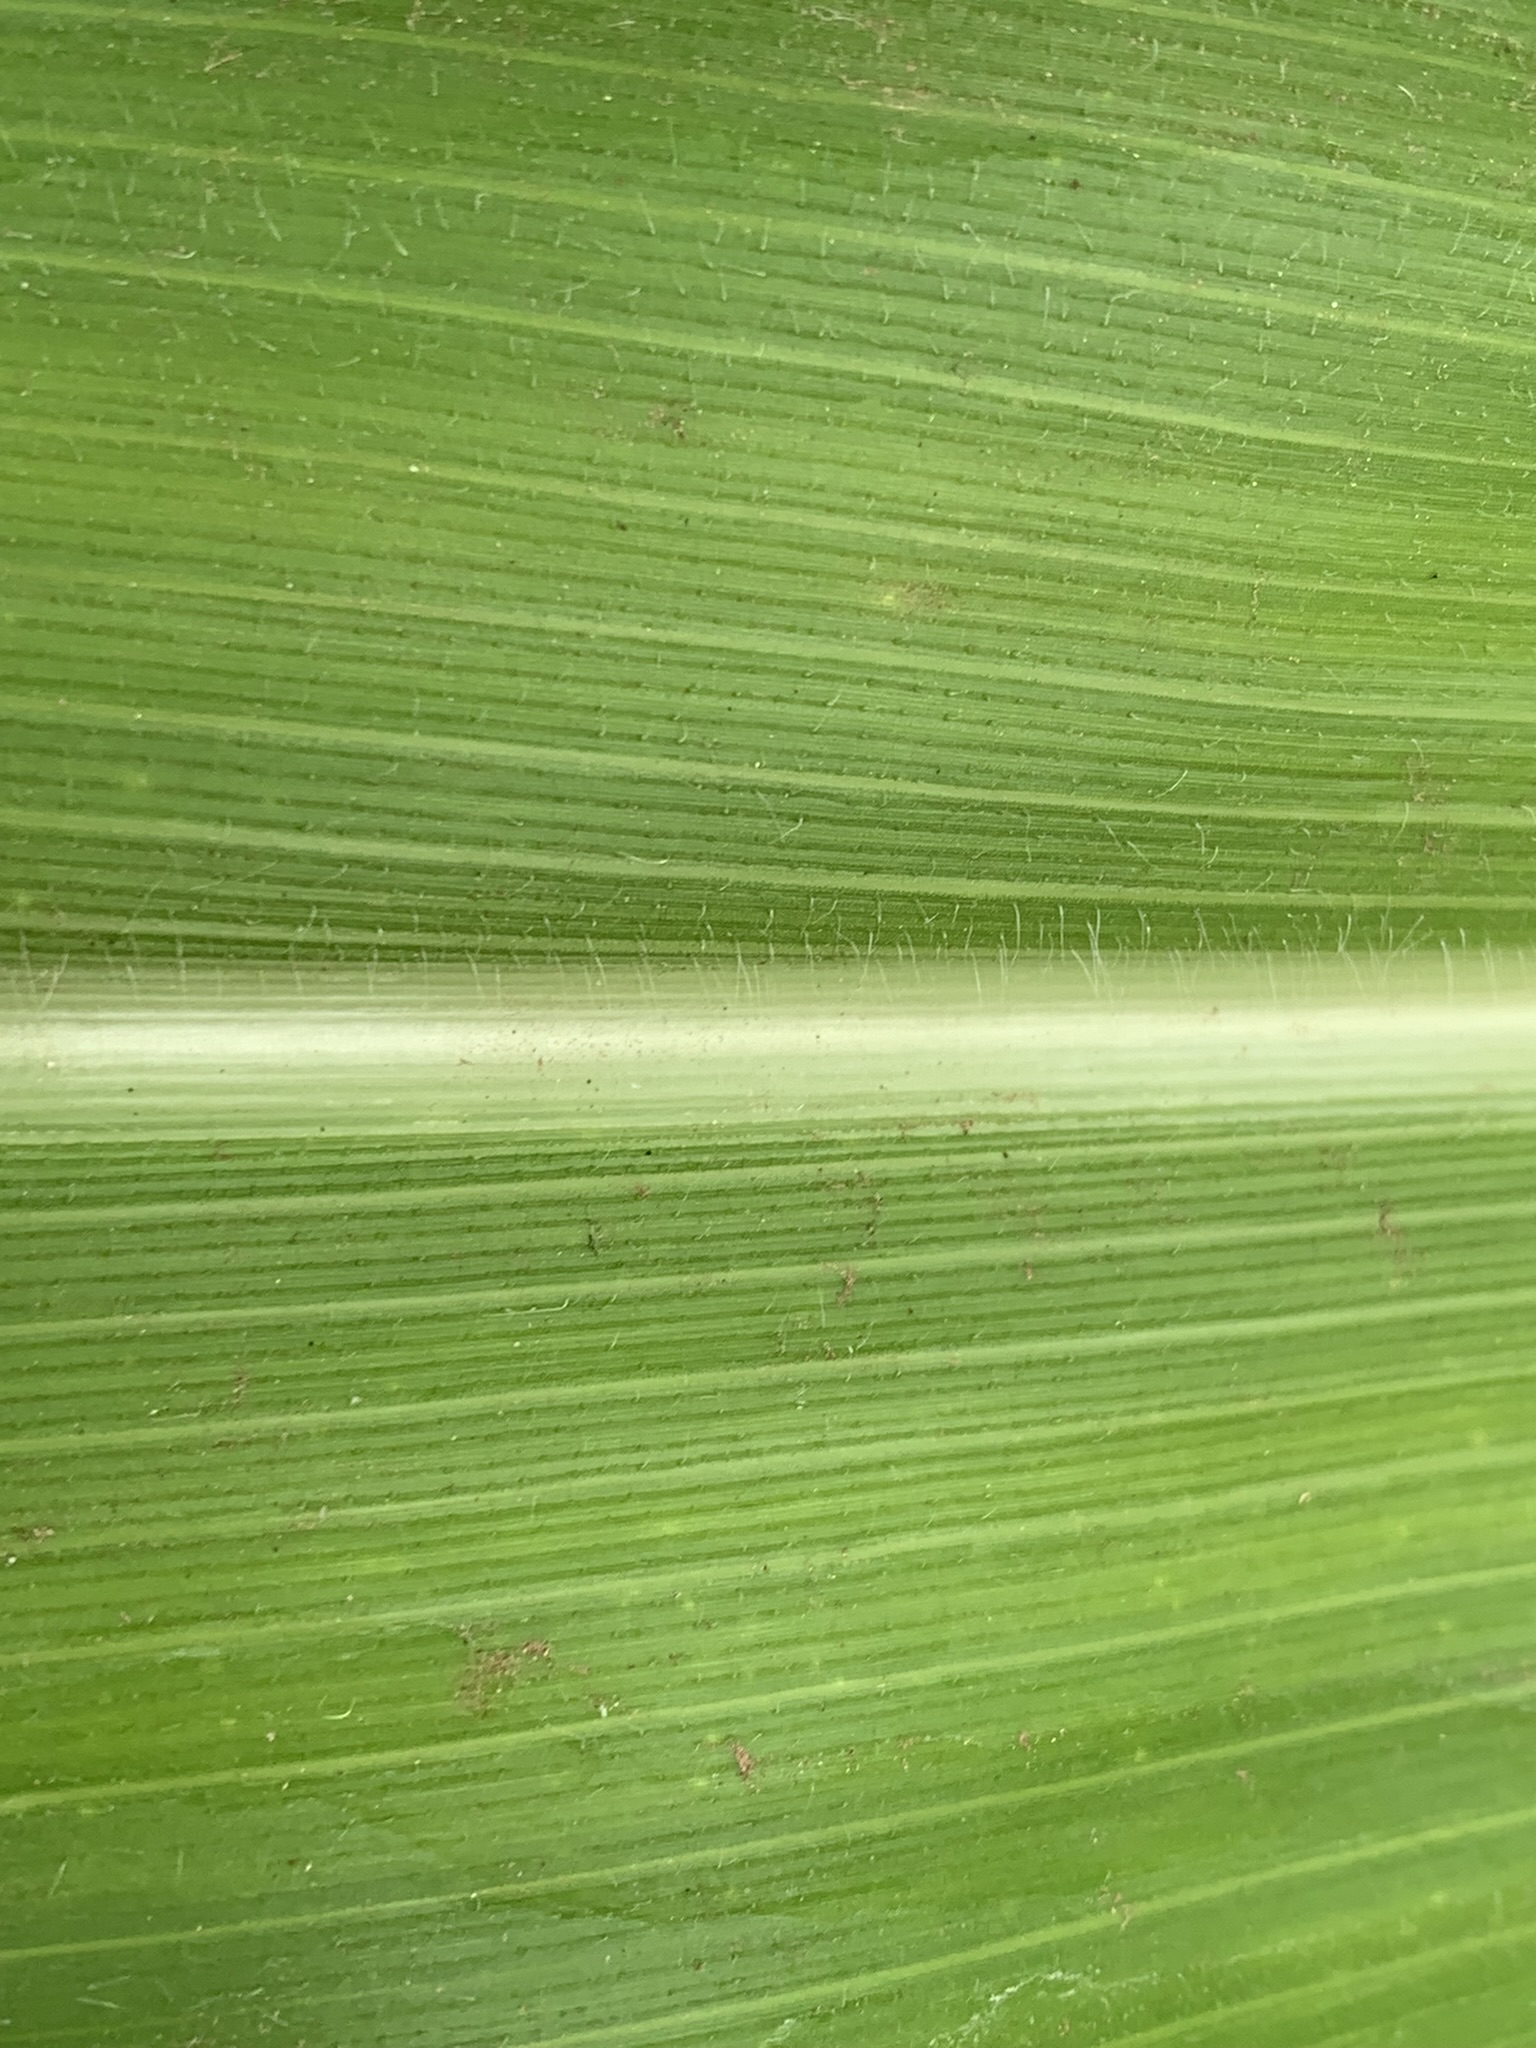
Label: Healthy